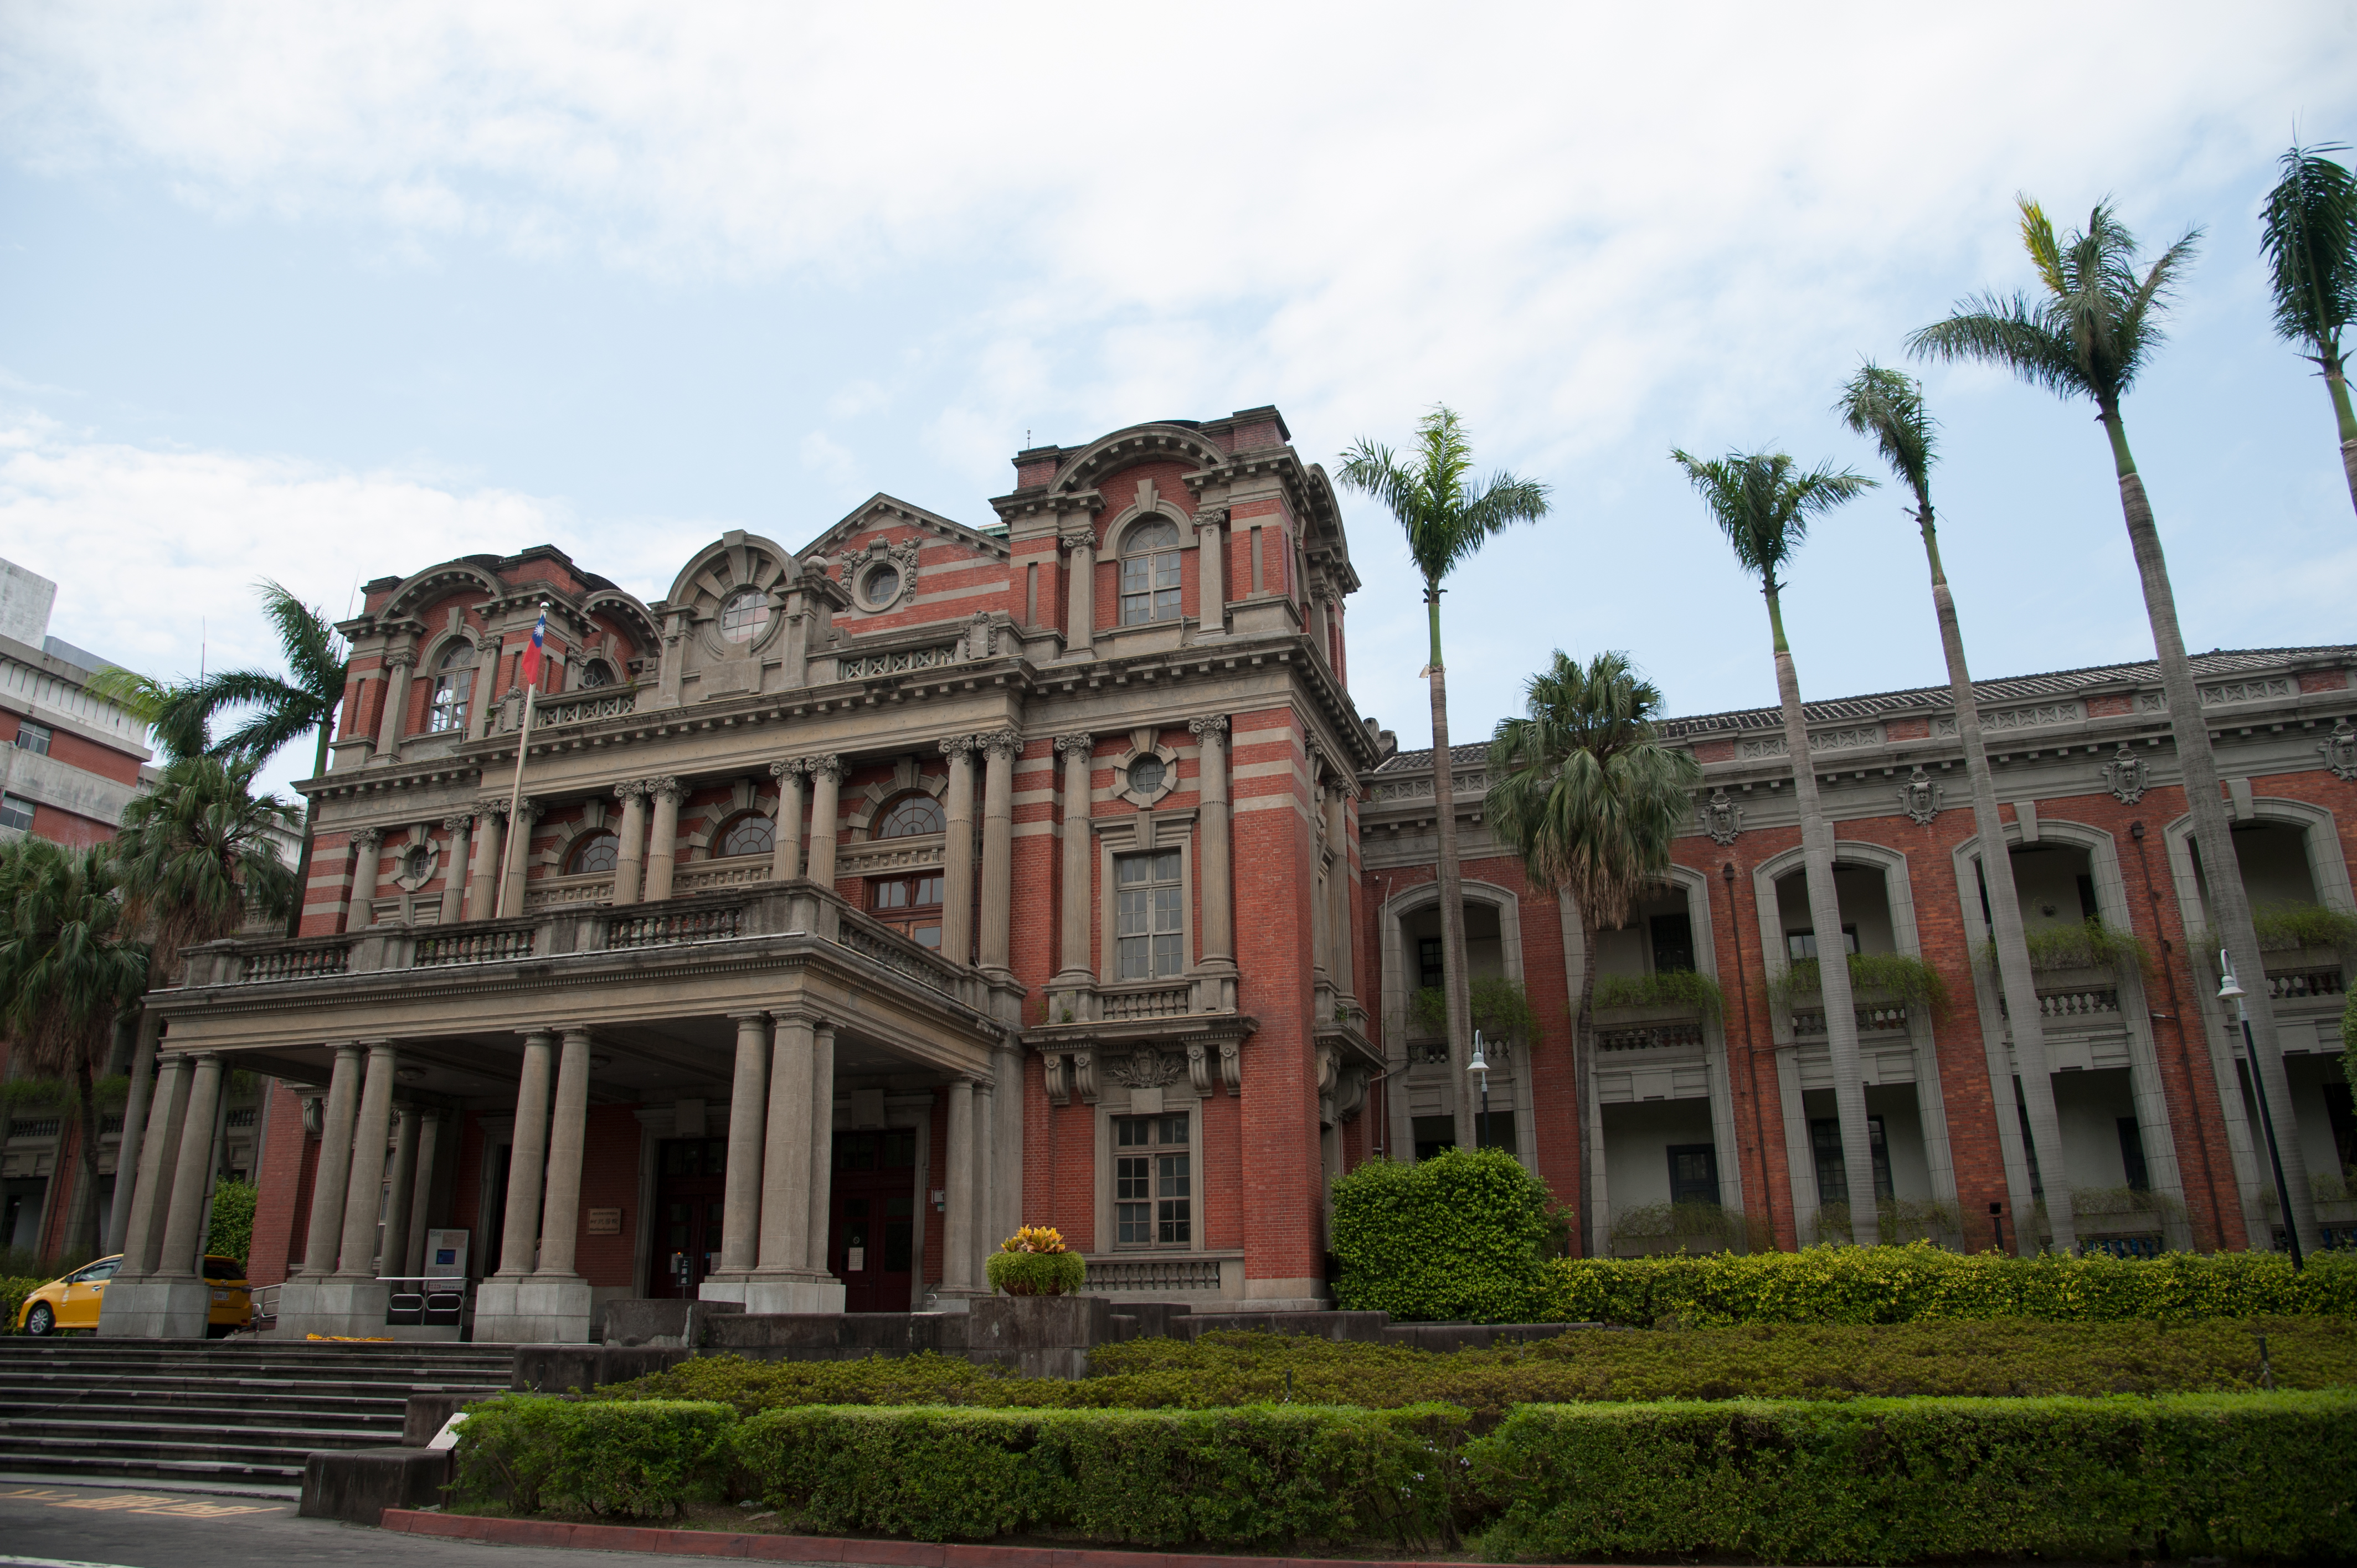
nature, building, landmark, mansion, architecture, estate, palace, classical architecture, official residence, tree, house, facade, stately home, historic house, city, plant, tourist attraction, university, presidential palace